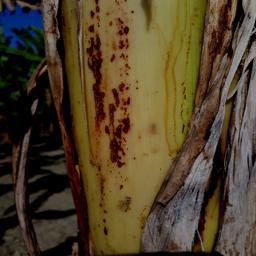
Label: PSEUDOSTEM WEEVIL